2020 Winter Youth Olympics

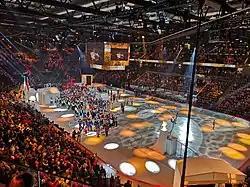
The opening ceremony in the Vaudoise Aréna.

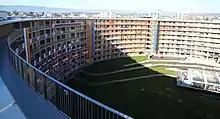
The circular "Vortex" building which houses the Olympic village on the Lausanne campus (it will later become a student residence).

The Youth Olympic Games featured 8 sports and 16 disciplines. 81 events took place which included 13 mixed team events (NOCs), 34 men's events, and 34 women's events. Ski mountaineering and women's Nordic combined was featured for the first time in an Olympic event. A mixed-NOC 3-on-3 ice hockey tournament and a women's doubles event in luge were also contested for the first time.